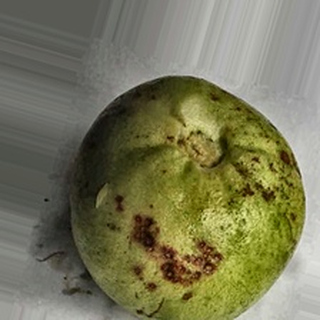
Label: guava_anthracnose